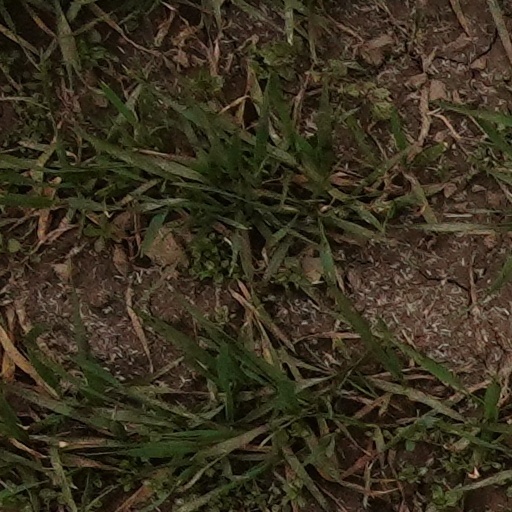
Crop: wheat